Greg Maddux

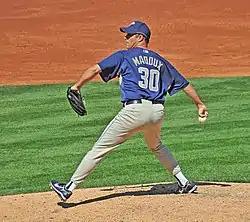
Maddux pitching for the Padres

Maddux returned to the Cubs as a free agent prior to the 2004 season, when he signed with them on February 18, 2004. Maddux got his first win on April 23 after losing 3 consecutive games at the beginning of the season. On August 7, Maddux defeated the San Francisco Giants, 8–4, to garner his 300th career victory. In April 2005, he beat Roger Clemens for his 306th win in the first National League matchup between 300-game winners in 113 years. On July 26, 2005, after a three-hour rain delay, Maddux struck out Omar Vizquel to become the thirteenth member of the 3,000 strikeout club and only the ninth pitcher with both 300 wins and 3,000 strikeouts, having reached both marks against the San Francisco Giants. Maddux finished as one of the four pitchers to top 3,000 strikeouts while having allowed fewer than 1,000 walks (he had 999). The other three pitchers who have accomplished this feat are Ferguson Jenkins, Curt Schilling, and Pedro Martínez.